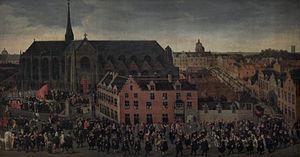
Le Sablon est un quartier situé dans le centre historique de Bruxelles qui comprend le Petit Sablon et son square, l'église Notre-Dame, la place du Grand Sablon ainsi que les rues avoisinantes.